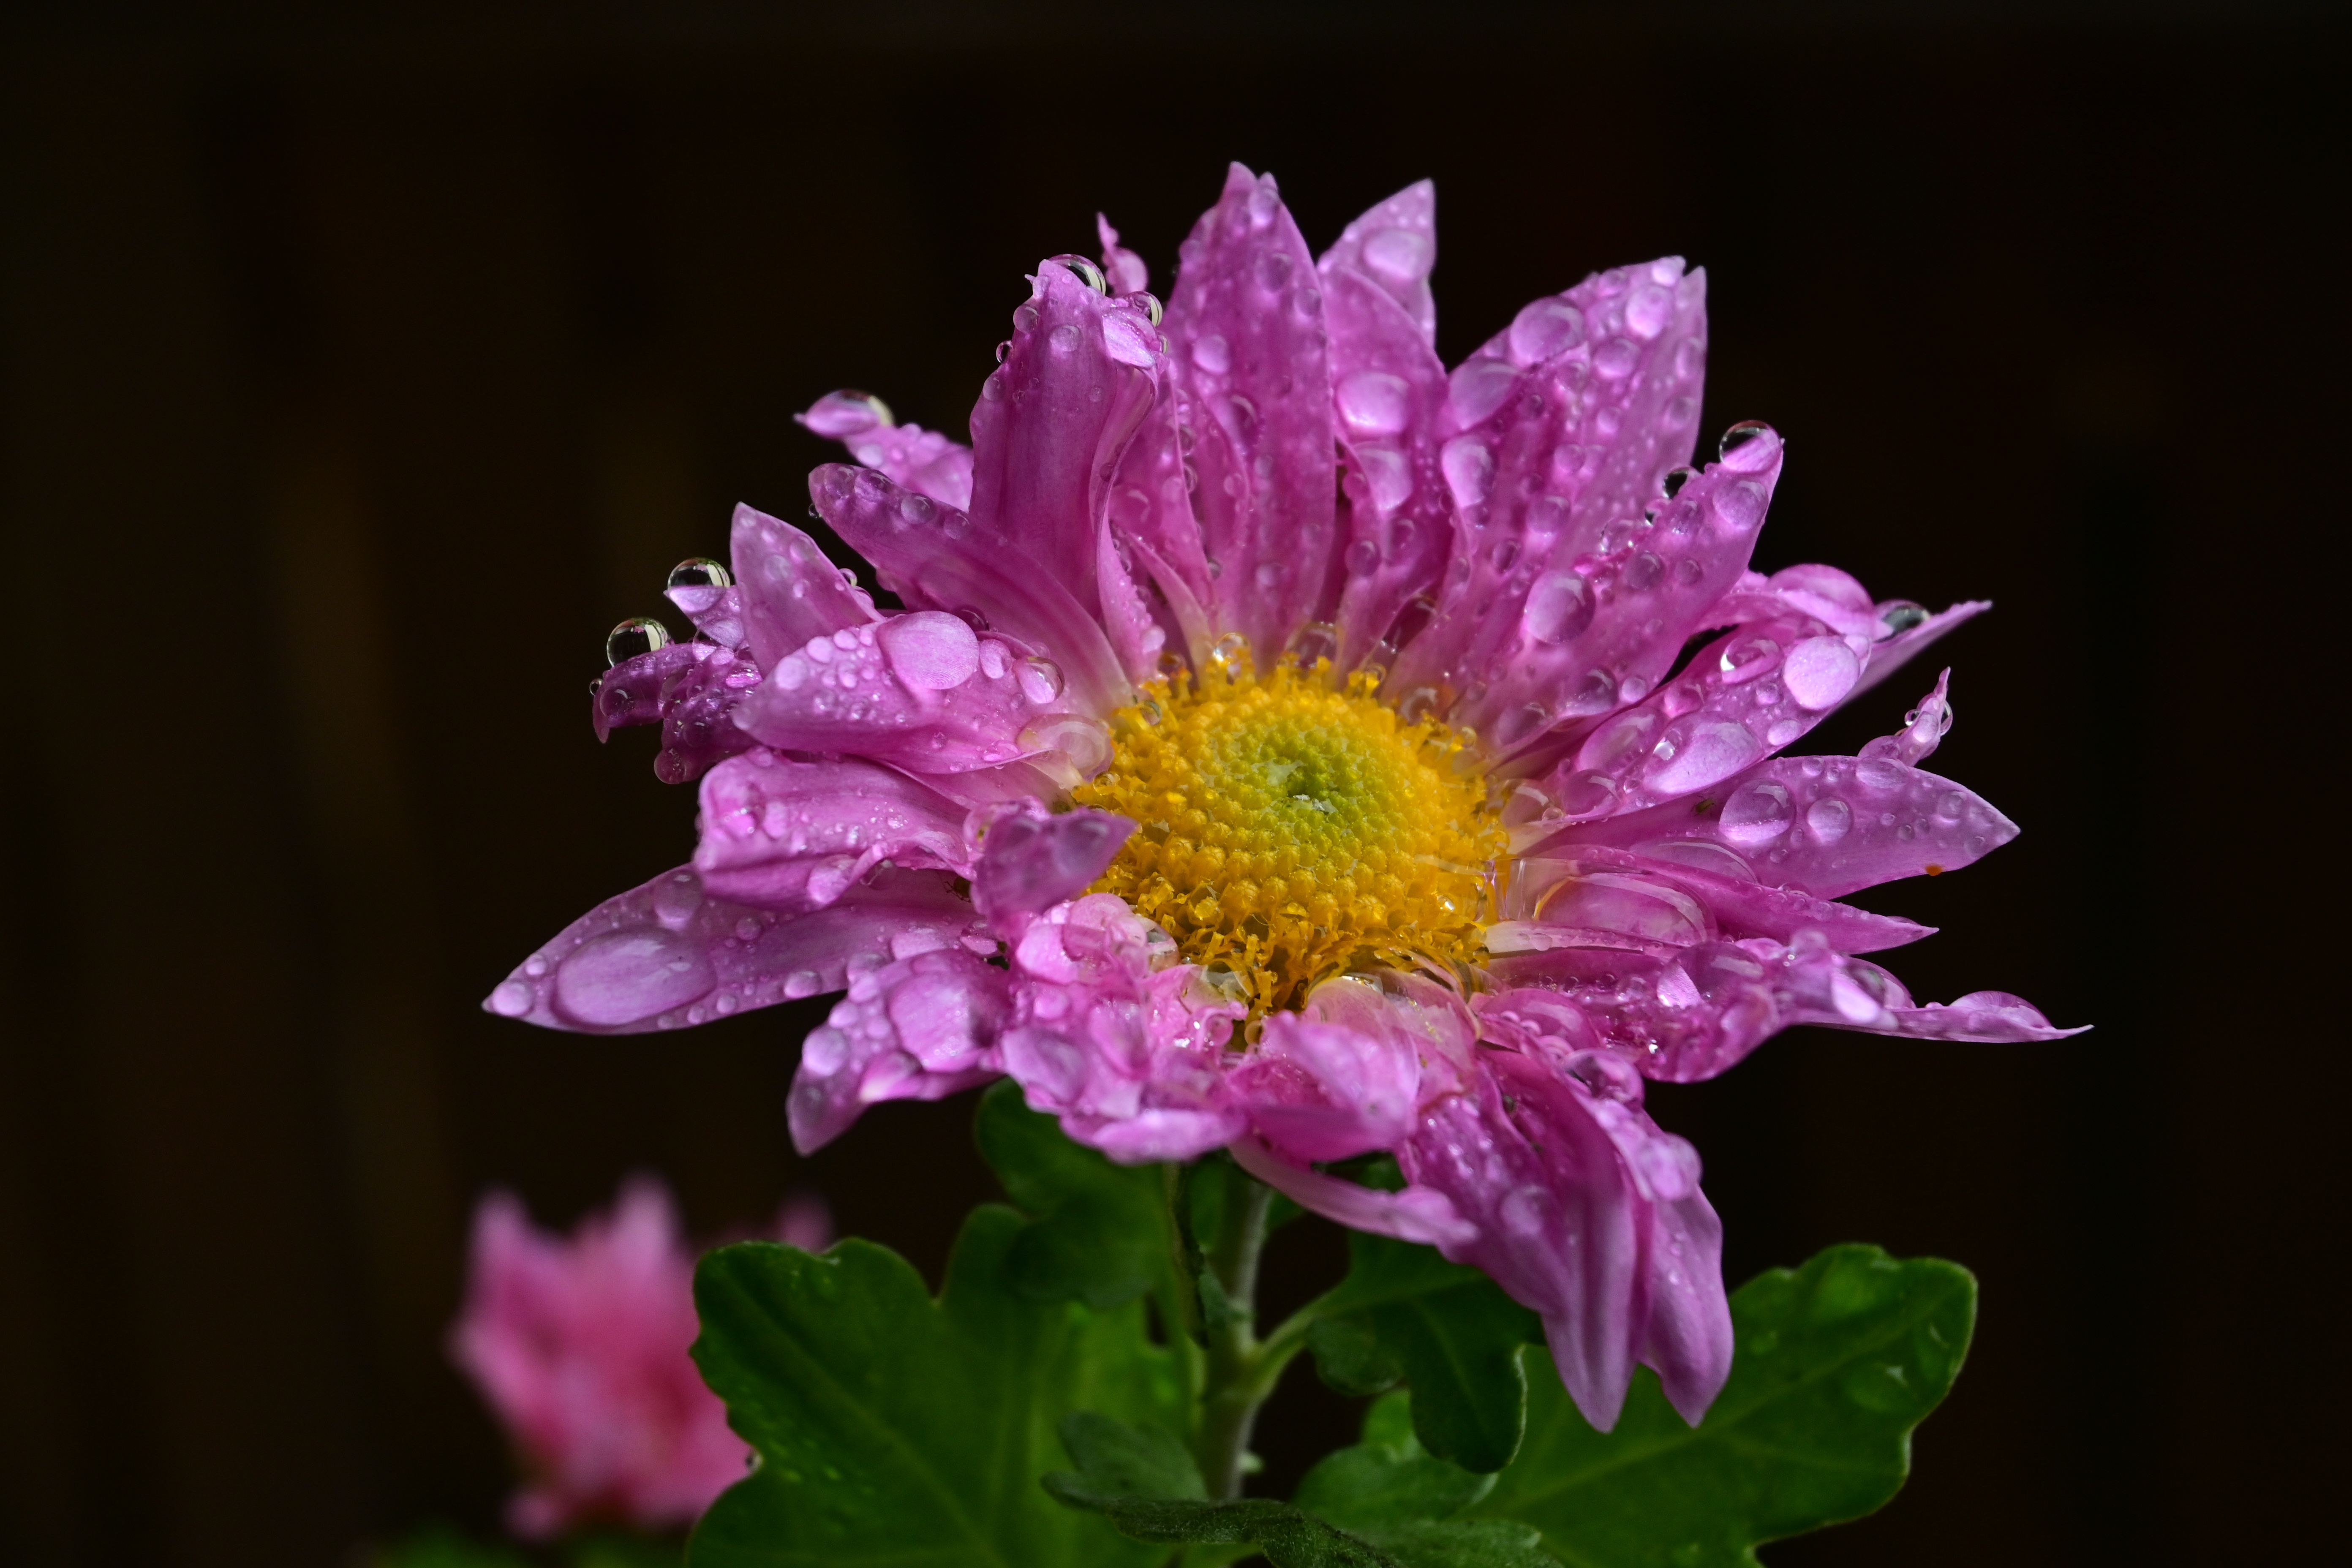
flower, rain, autumn, plant, petal, annual plant, flowering plant, magenta, cut flowers, daisy family, floristry, pollen, macro photography, wildflower, herbaceous plant, moisture, dew, asterales, water lily, plant stem, floral design, still life, flower arranging, art, still life photography